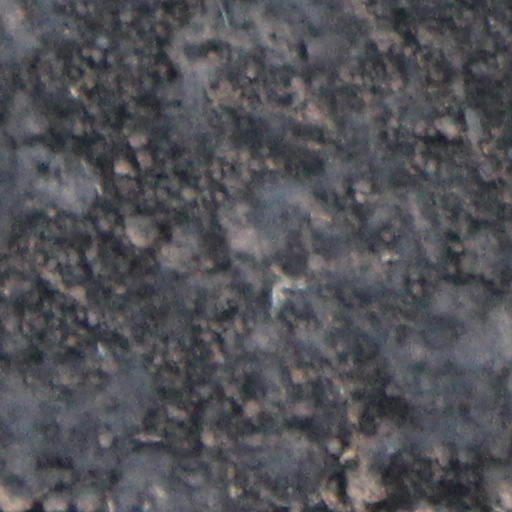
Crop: wheat